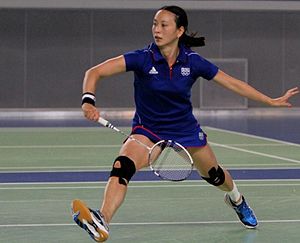
Pi Hongyan
Pi Hongyan er en kvindelig badmintonspiller fra Frankrig. Hun blev født i Chongqing i Kina.